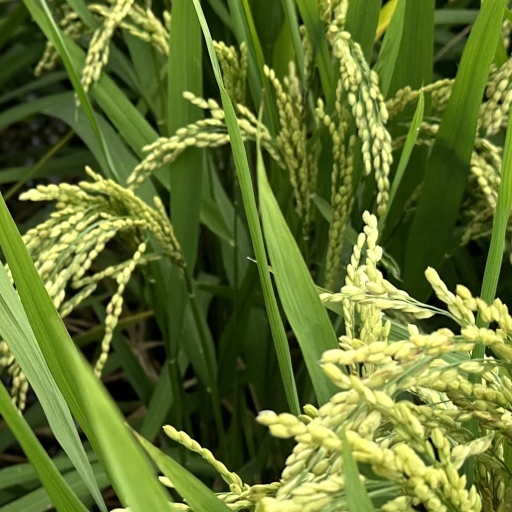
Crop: rice